Don Brown (American football coach)

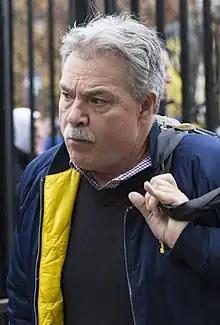
Brown in 2018

Donald A. Brown Jr. (born July 31, 1955) is an American college football coach and former player. He was most recently the head football coach for the University of Massachusetts Amherst, a position he held from 2004 to 2008 and again from 2022 to 2024. In between his two stints as UMass, Brown was the defensive coordinator at the University of Maryland, College Park, the University of Connecticut, Boston College, the University of Michigan, and the University of Arizona. He served as the head football coach at Plymouth State University from 1993 to 1995 and Northeastern University from 2000 to 2003. Brown was also the interim head baseball coach at Yale University in 1992, tallying a mark of 26–10.